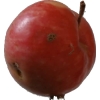
Label: Apple 10